Hector Charlesworth

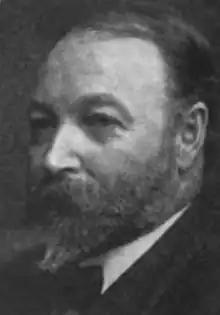

Hector Willoughby Charlesworth (28 September 1872 – 30 December 1945) was a Canadian writer, editor, and critic.